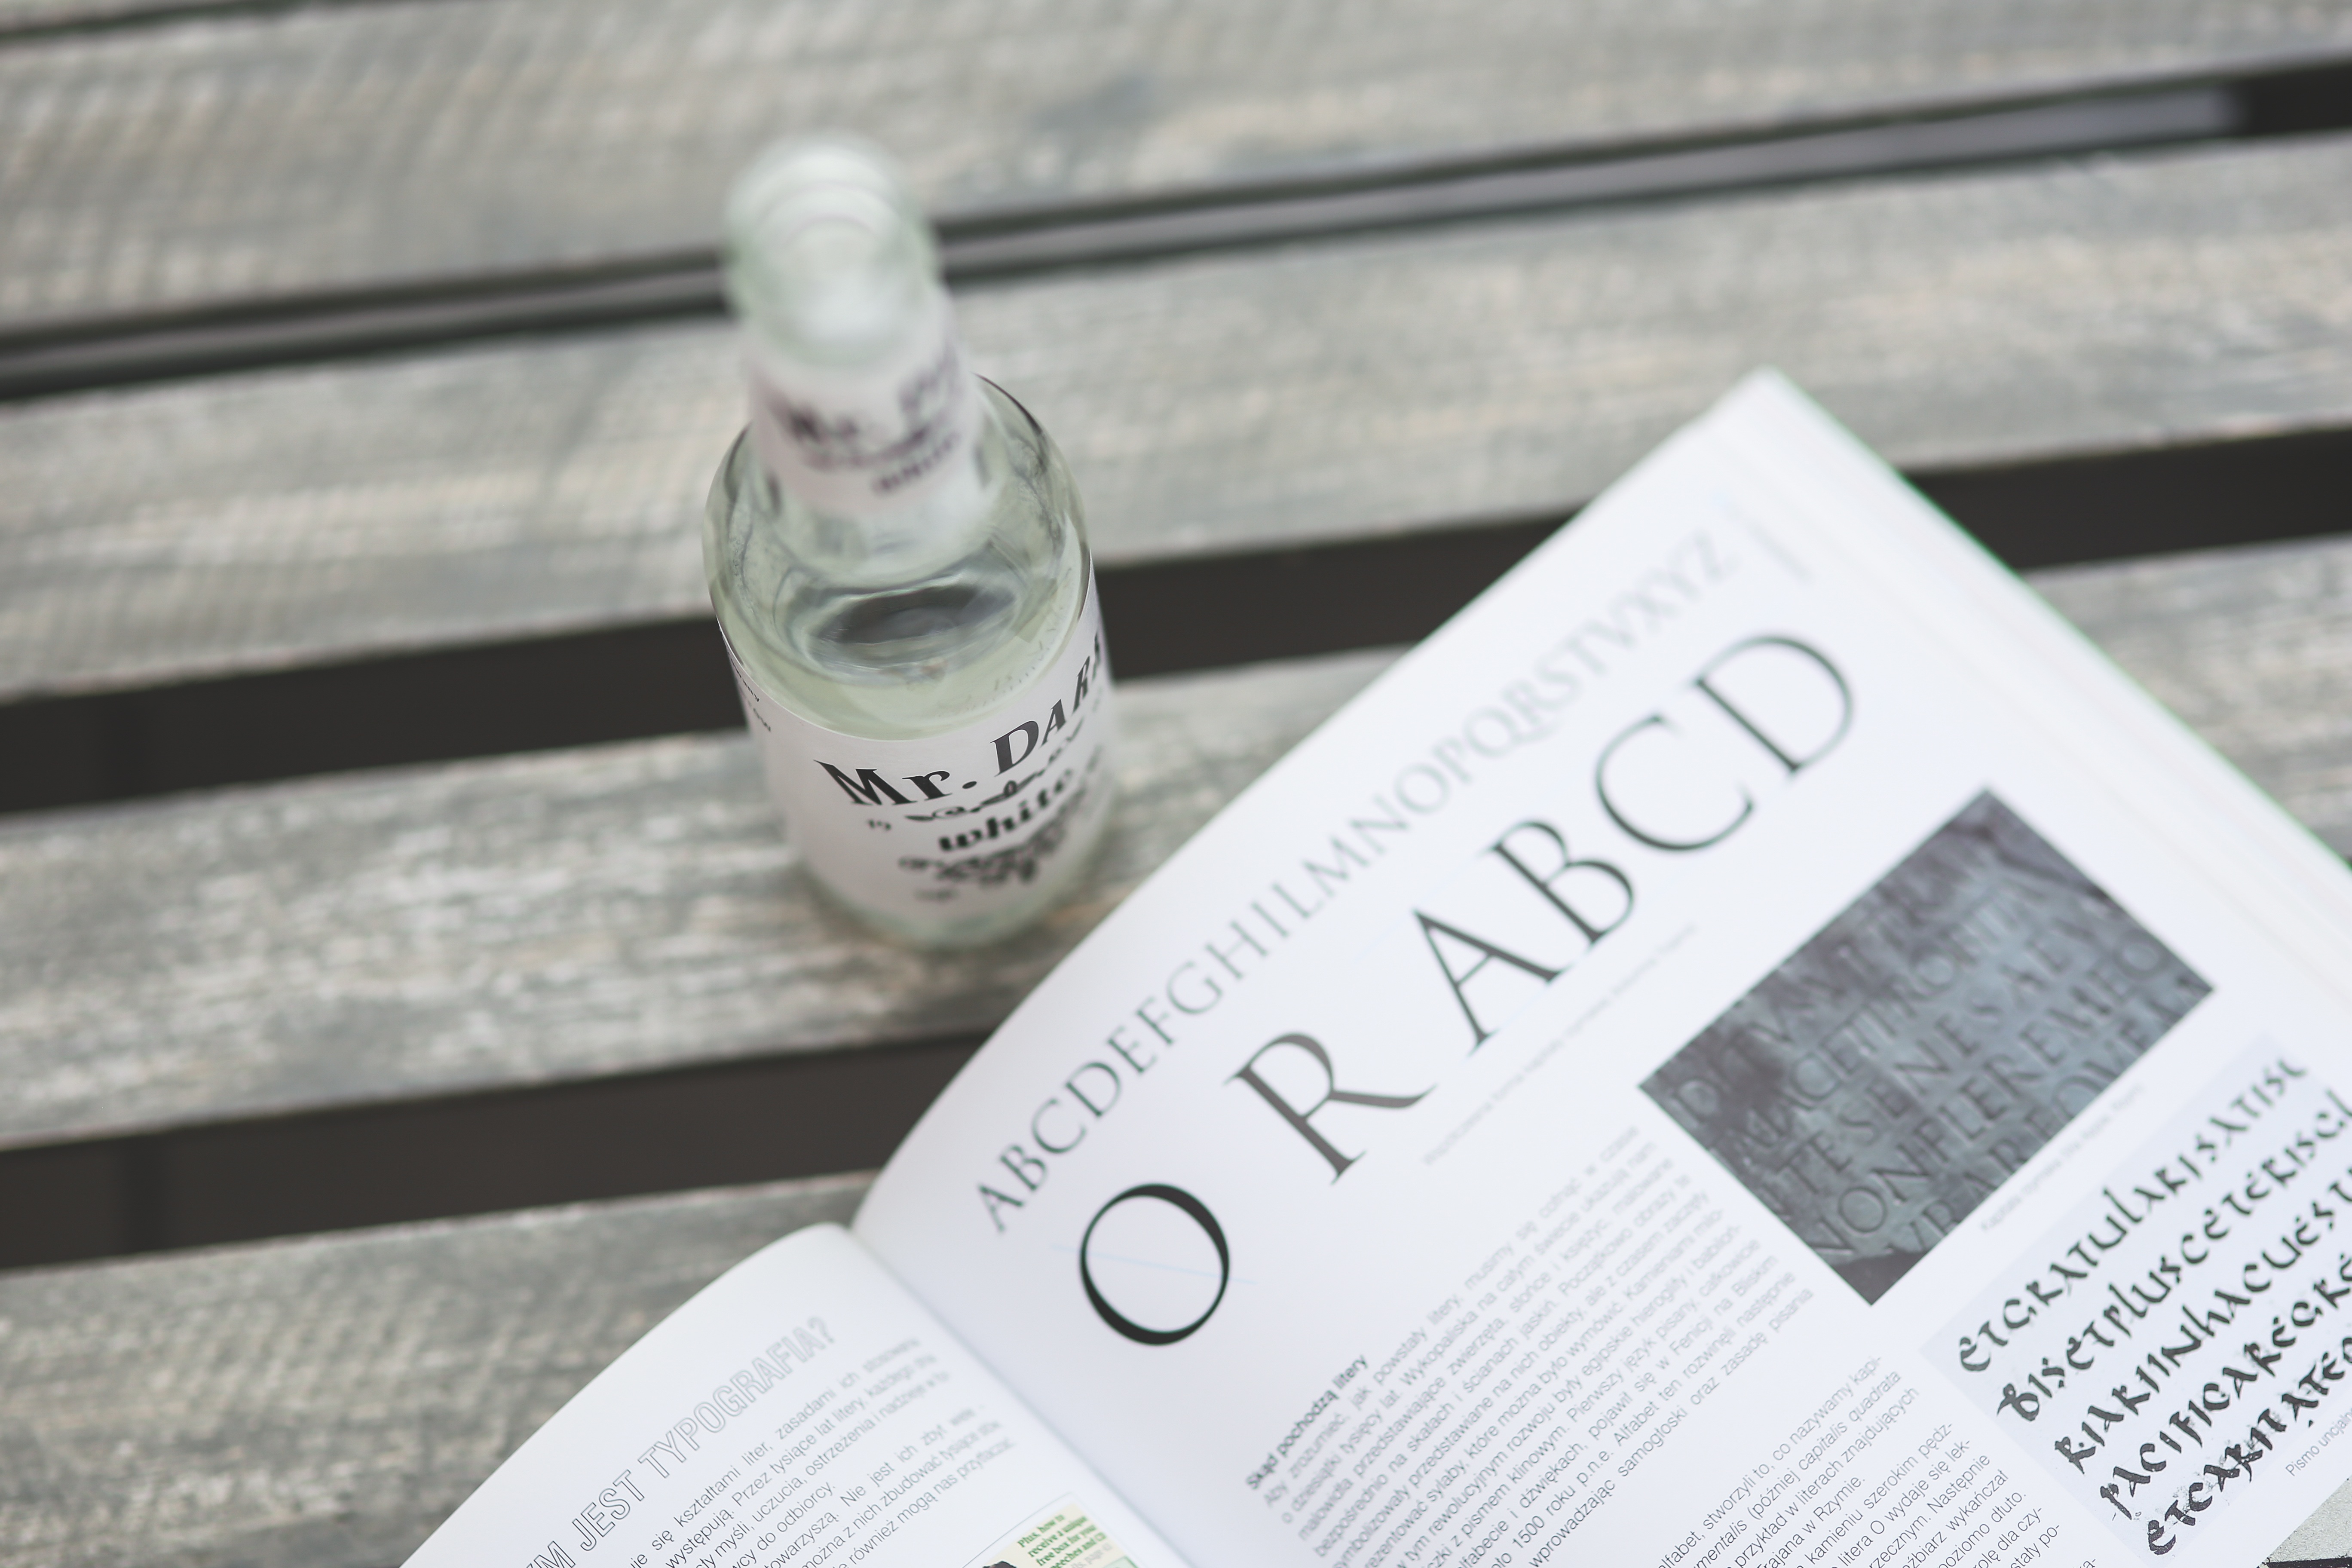
book, typography, drink, bottle, label, brand, drinking, skin, beauty, typo